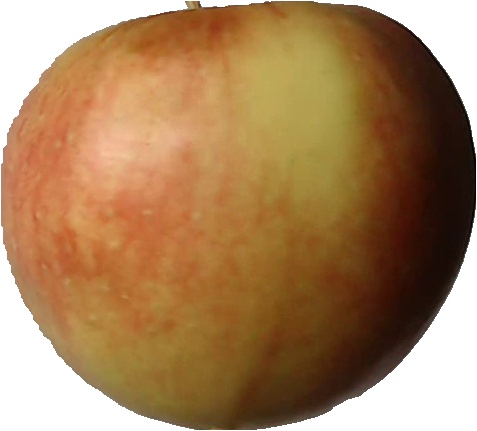
Label: apple_red_2